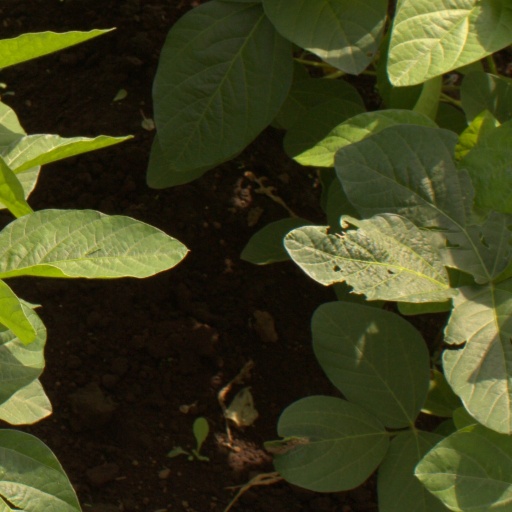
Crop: soybean